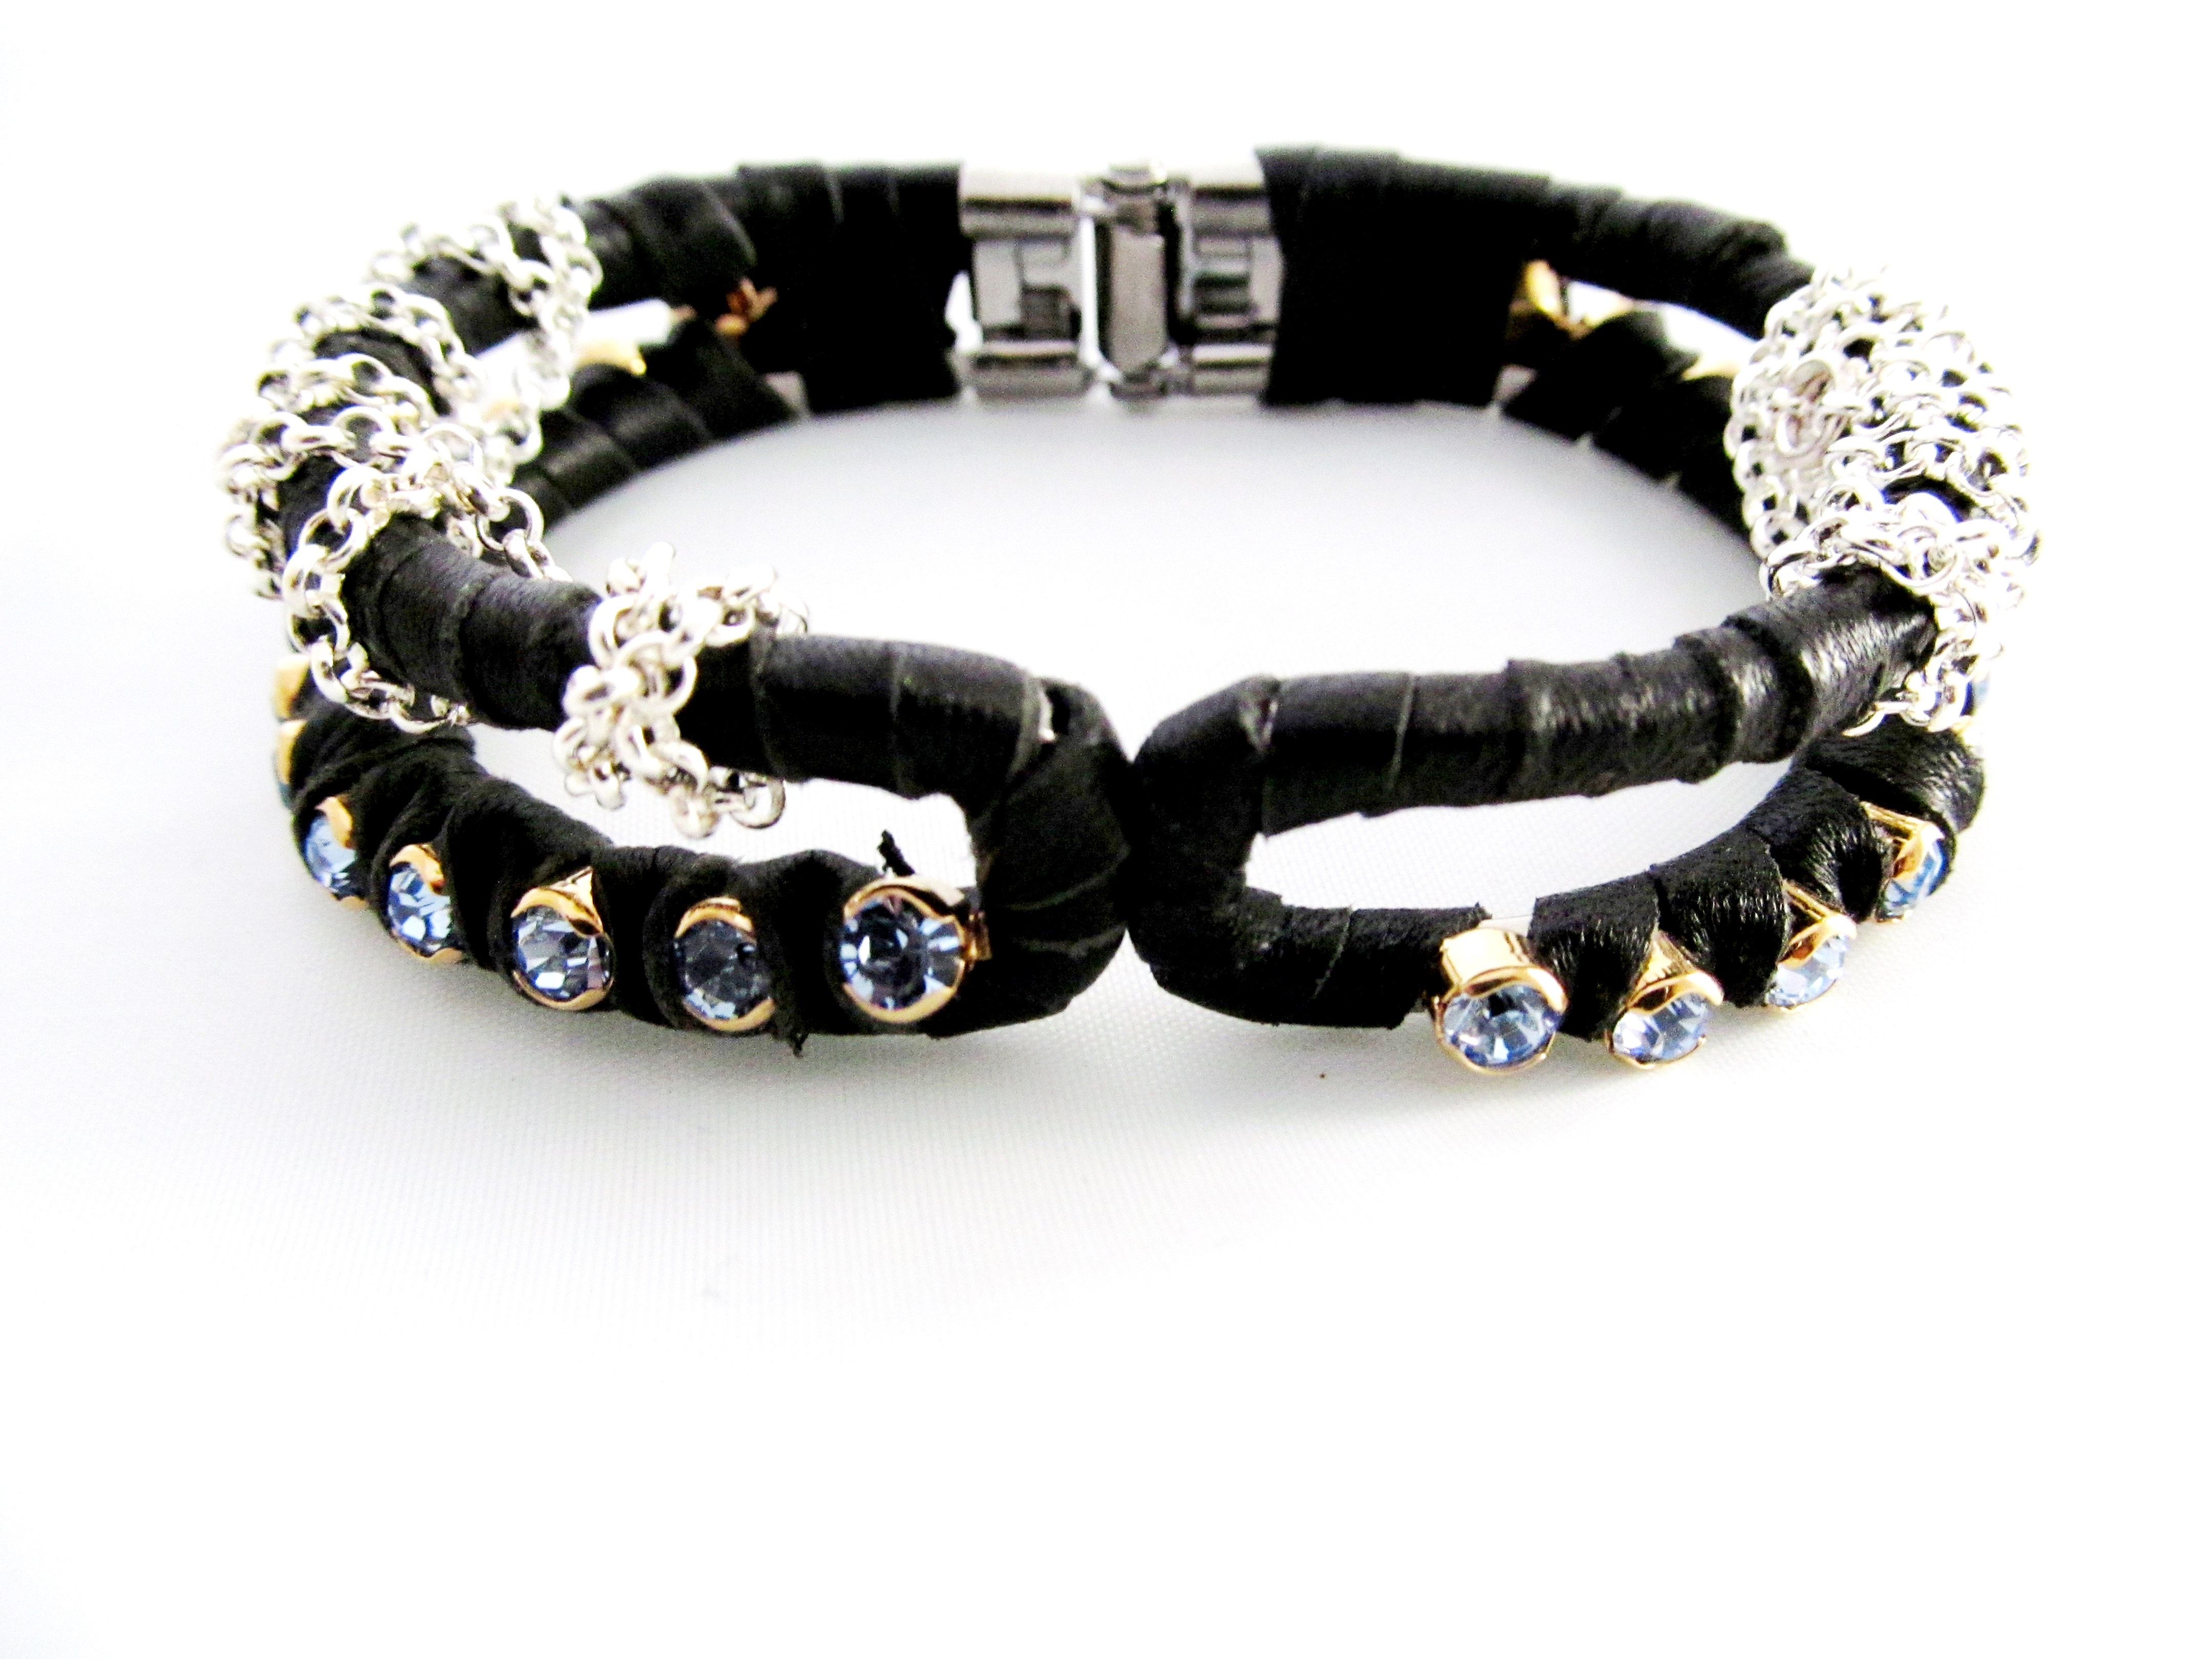
girl, woman, vintage, chain, female, gift, shine, fashion, jewelry, bangle, necklace, bracelet, jewellery, jewel, luxury, design, accessories, style, elegant, rich, expensive, glamour, accessory, precious, jewelry woman, fashion accessory